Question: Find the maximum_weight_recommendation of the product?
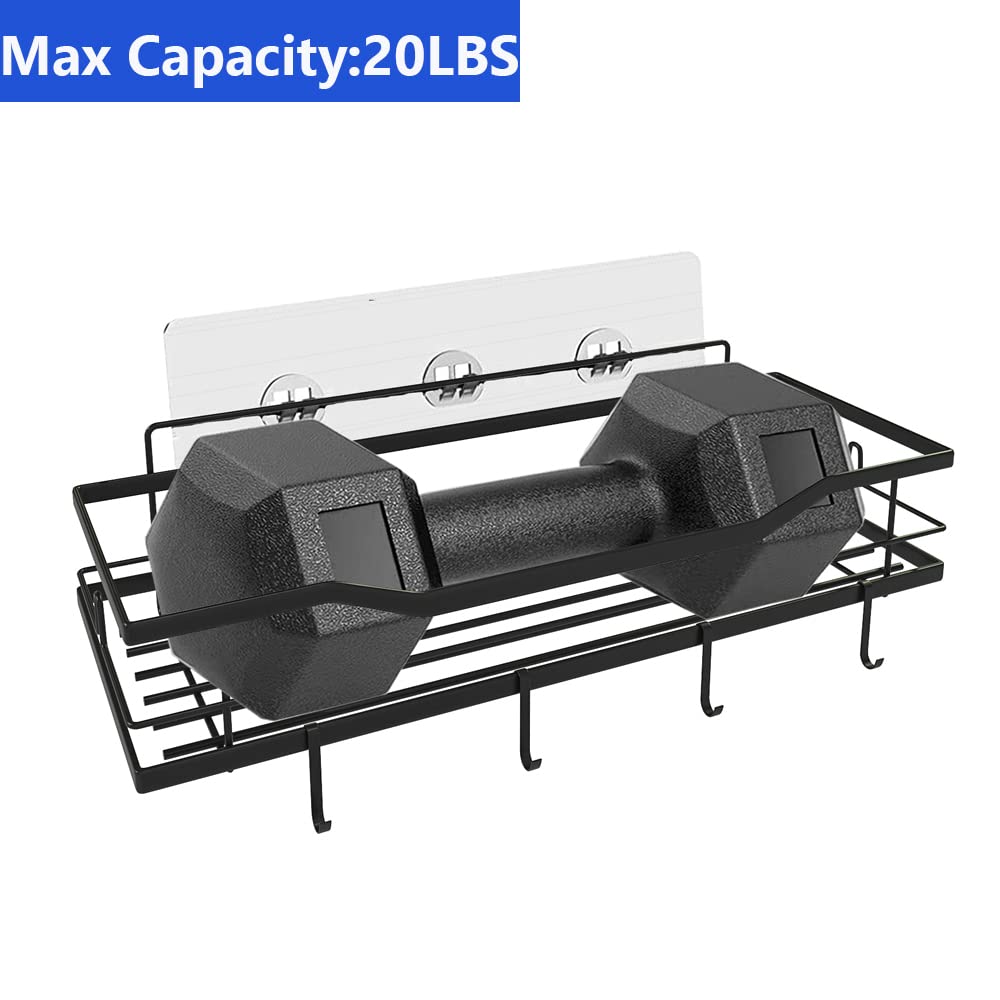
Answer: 20.0 pound